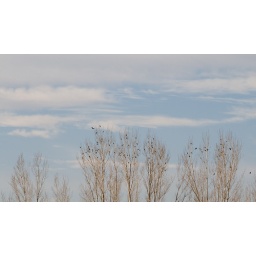
black birds in trees